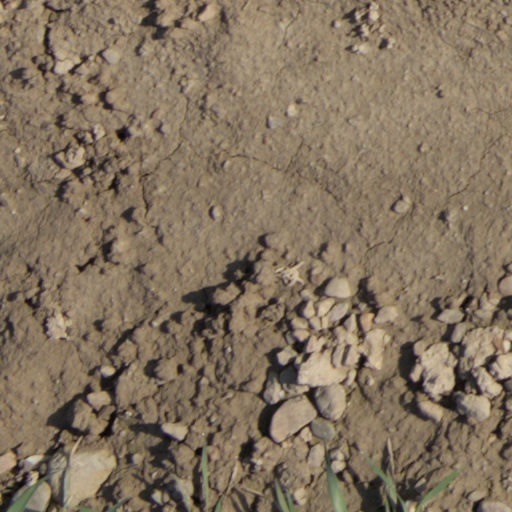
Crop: wheat